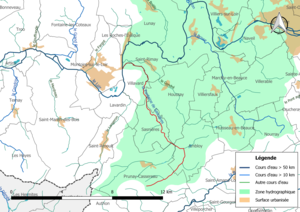
Carte du cours d'eau «
La Fontaine de Sasnières est un cours d'eau français qui coule dans le département de Loir-et-Cher. C'est un affluent du Loir en rive gauche et donc un sous-affluent de la Loire.